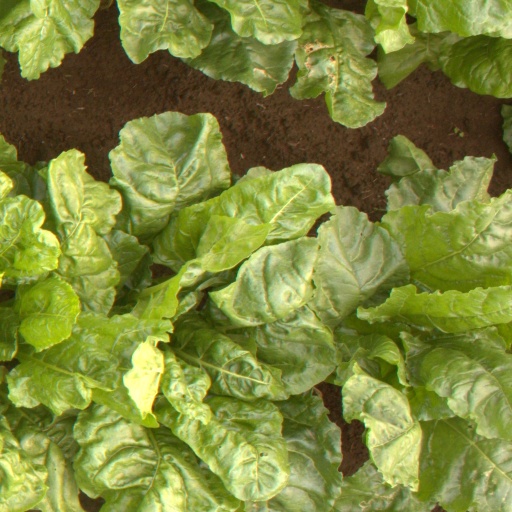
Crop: sugar beet